R. Bruce Ricketts

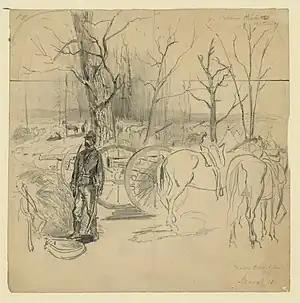
Rickett's Battery sketched by Alfred Waud

Ricketts commanded Battery F, First Pennsylvania Light Artillery from then on until the summer of 1864. Capt. Matthews went down ill and did not return to battery command. Ricketts was engaged with his guns at the Battle of Fredericksburg, serving with second division I Corps under Major General John F. Reynolds. When Capt. Matthews was promoted to the rank of major, Ricketts became a captain on March 14, 1863. At the Battle of Chancellorsville Ricketts' battery was with Major General Abner Doubleday's third division I Corps.